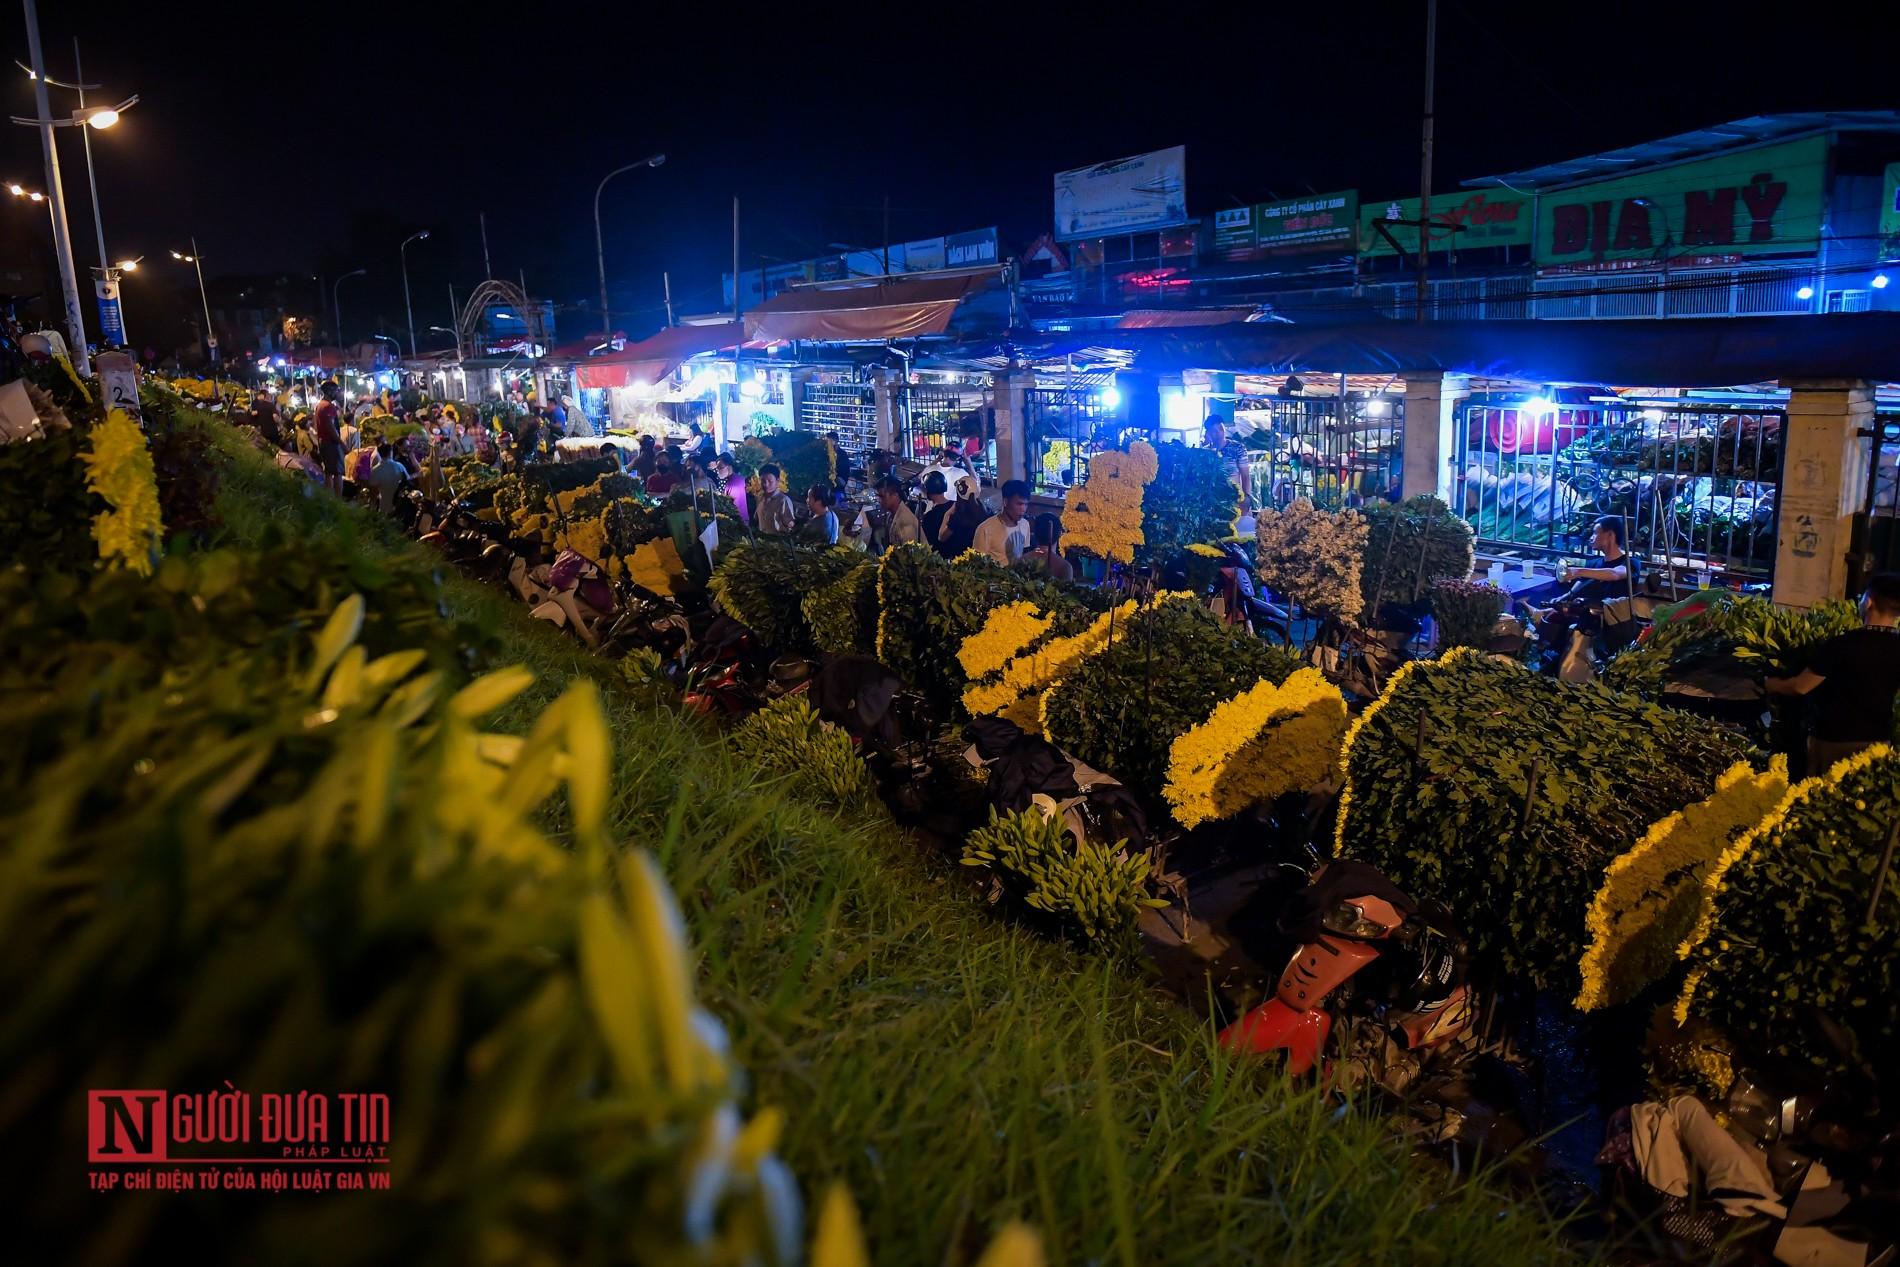
có nhiều bó hoa màu vàng xuất hiện ở trên những chiếc xe